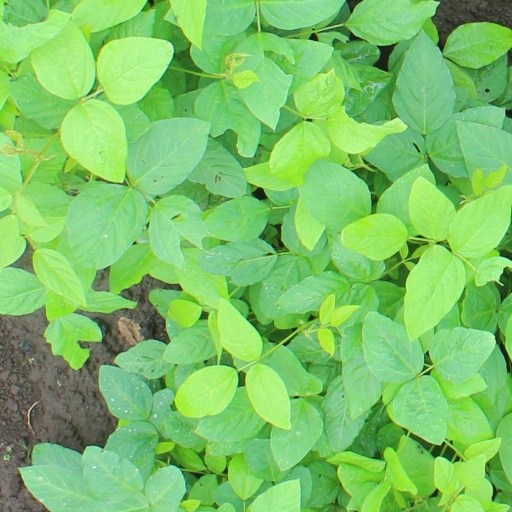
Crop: soybean